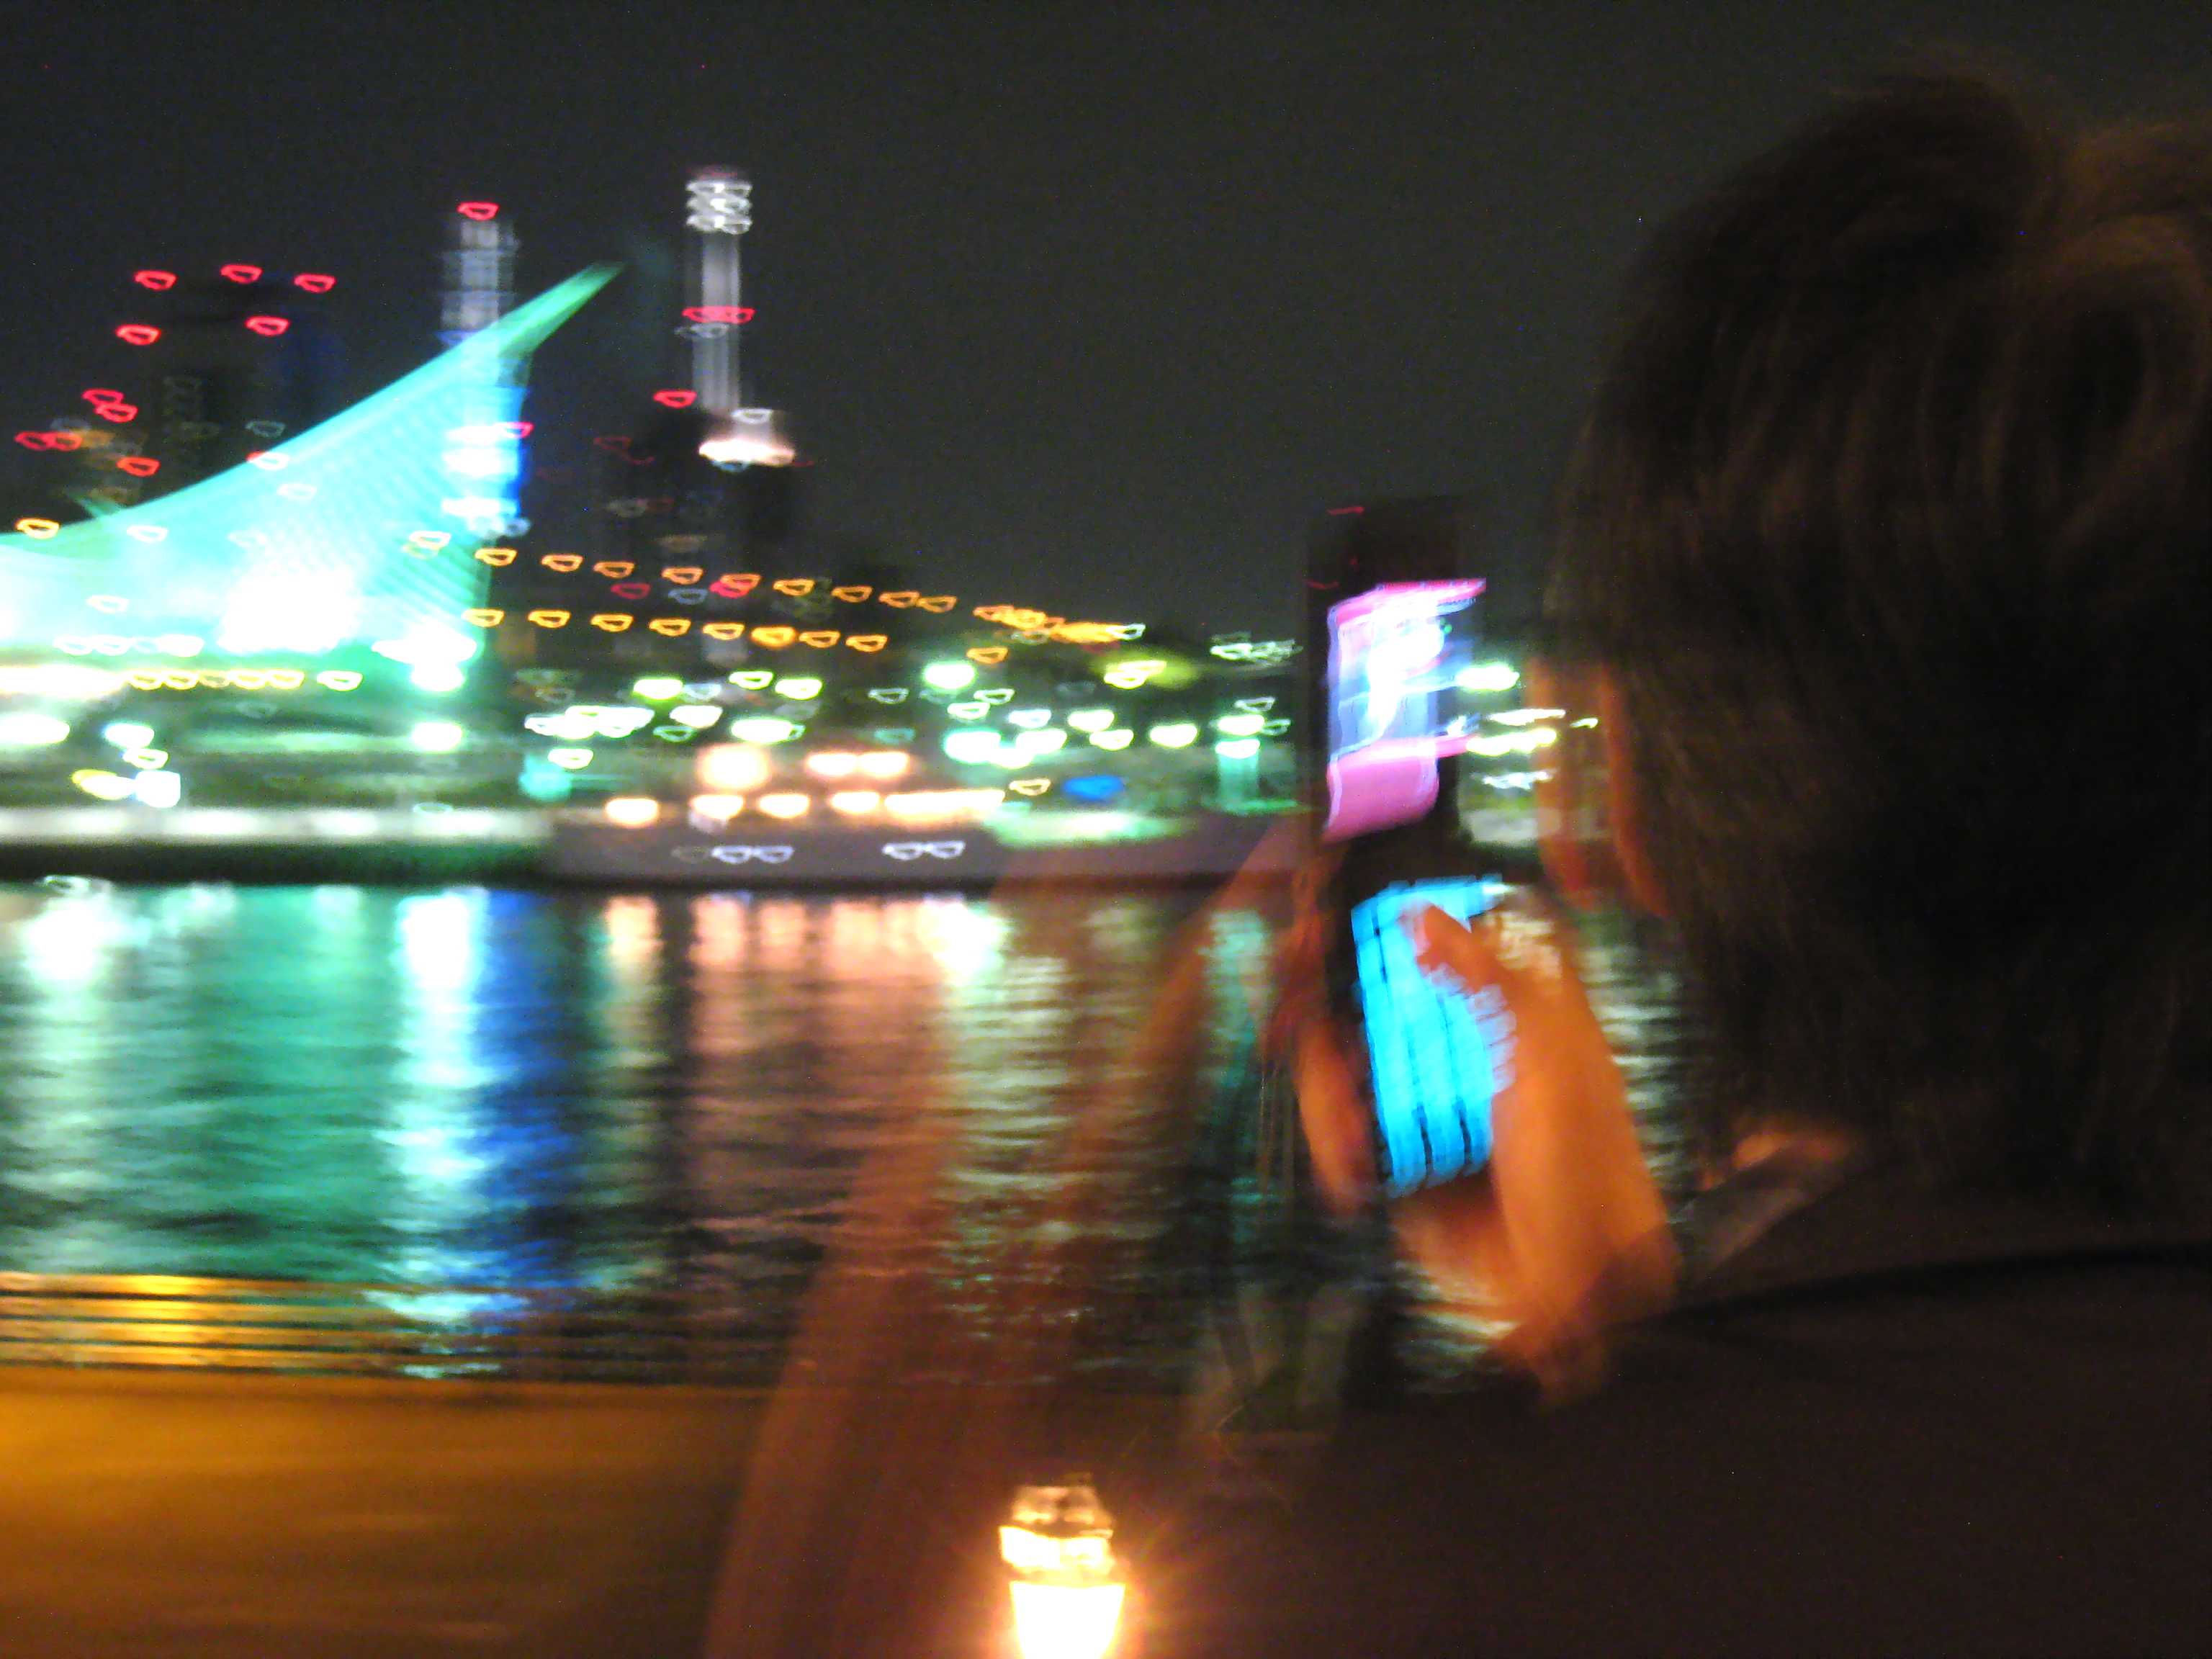
light, night, evening, reflection, color, japan, lighting, kobe